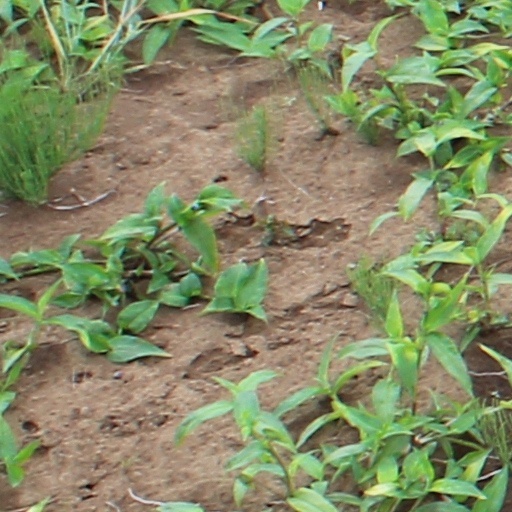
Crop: wheat